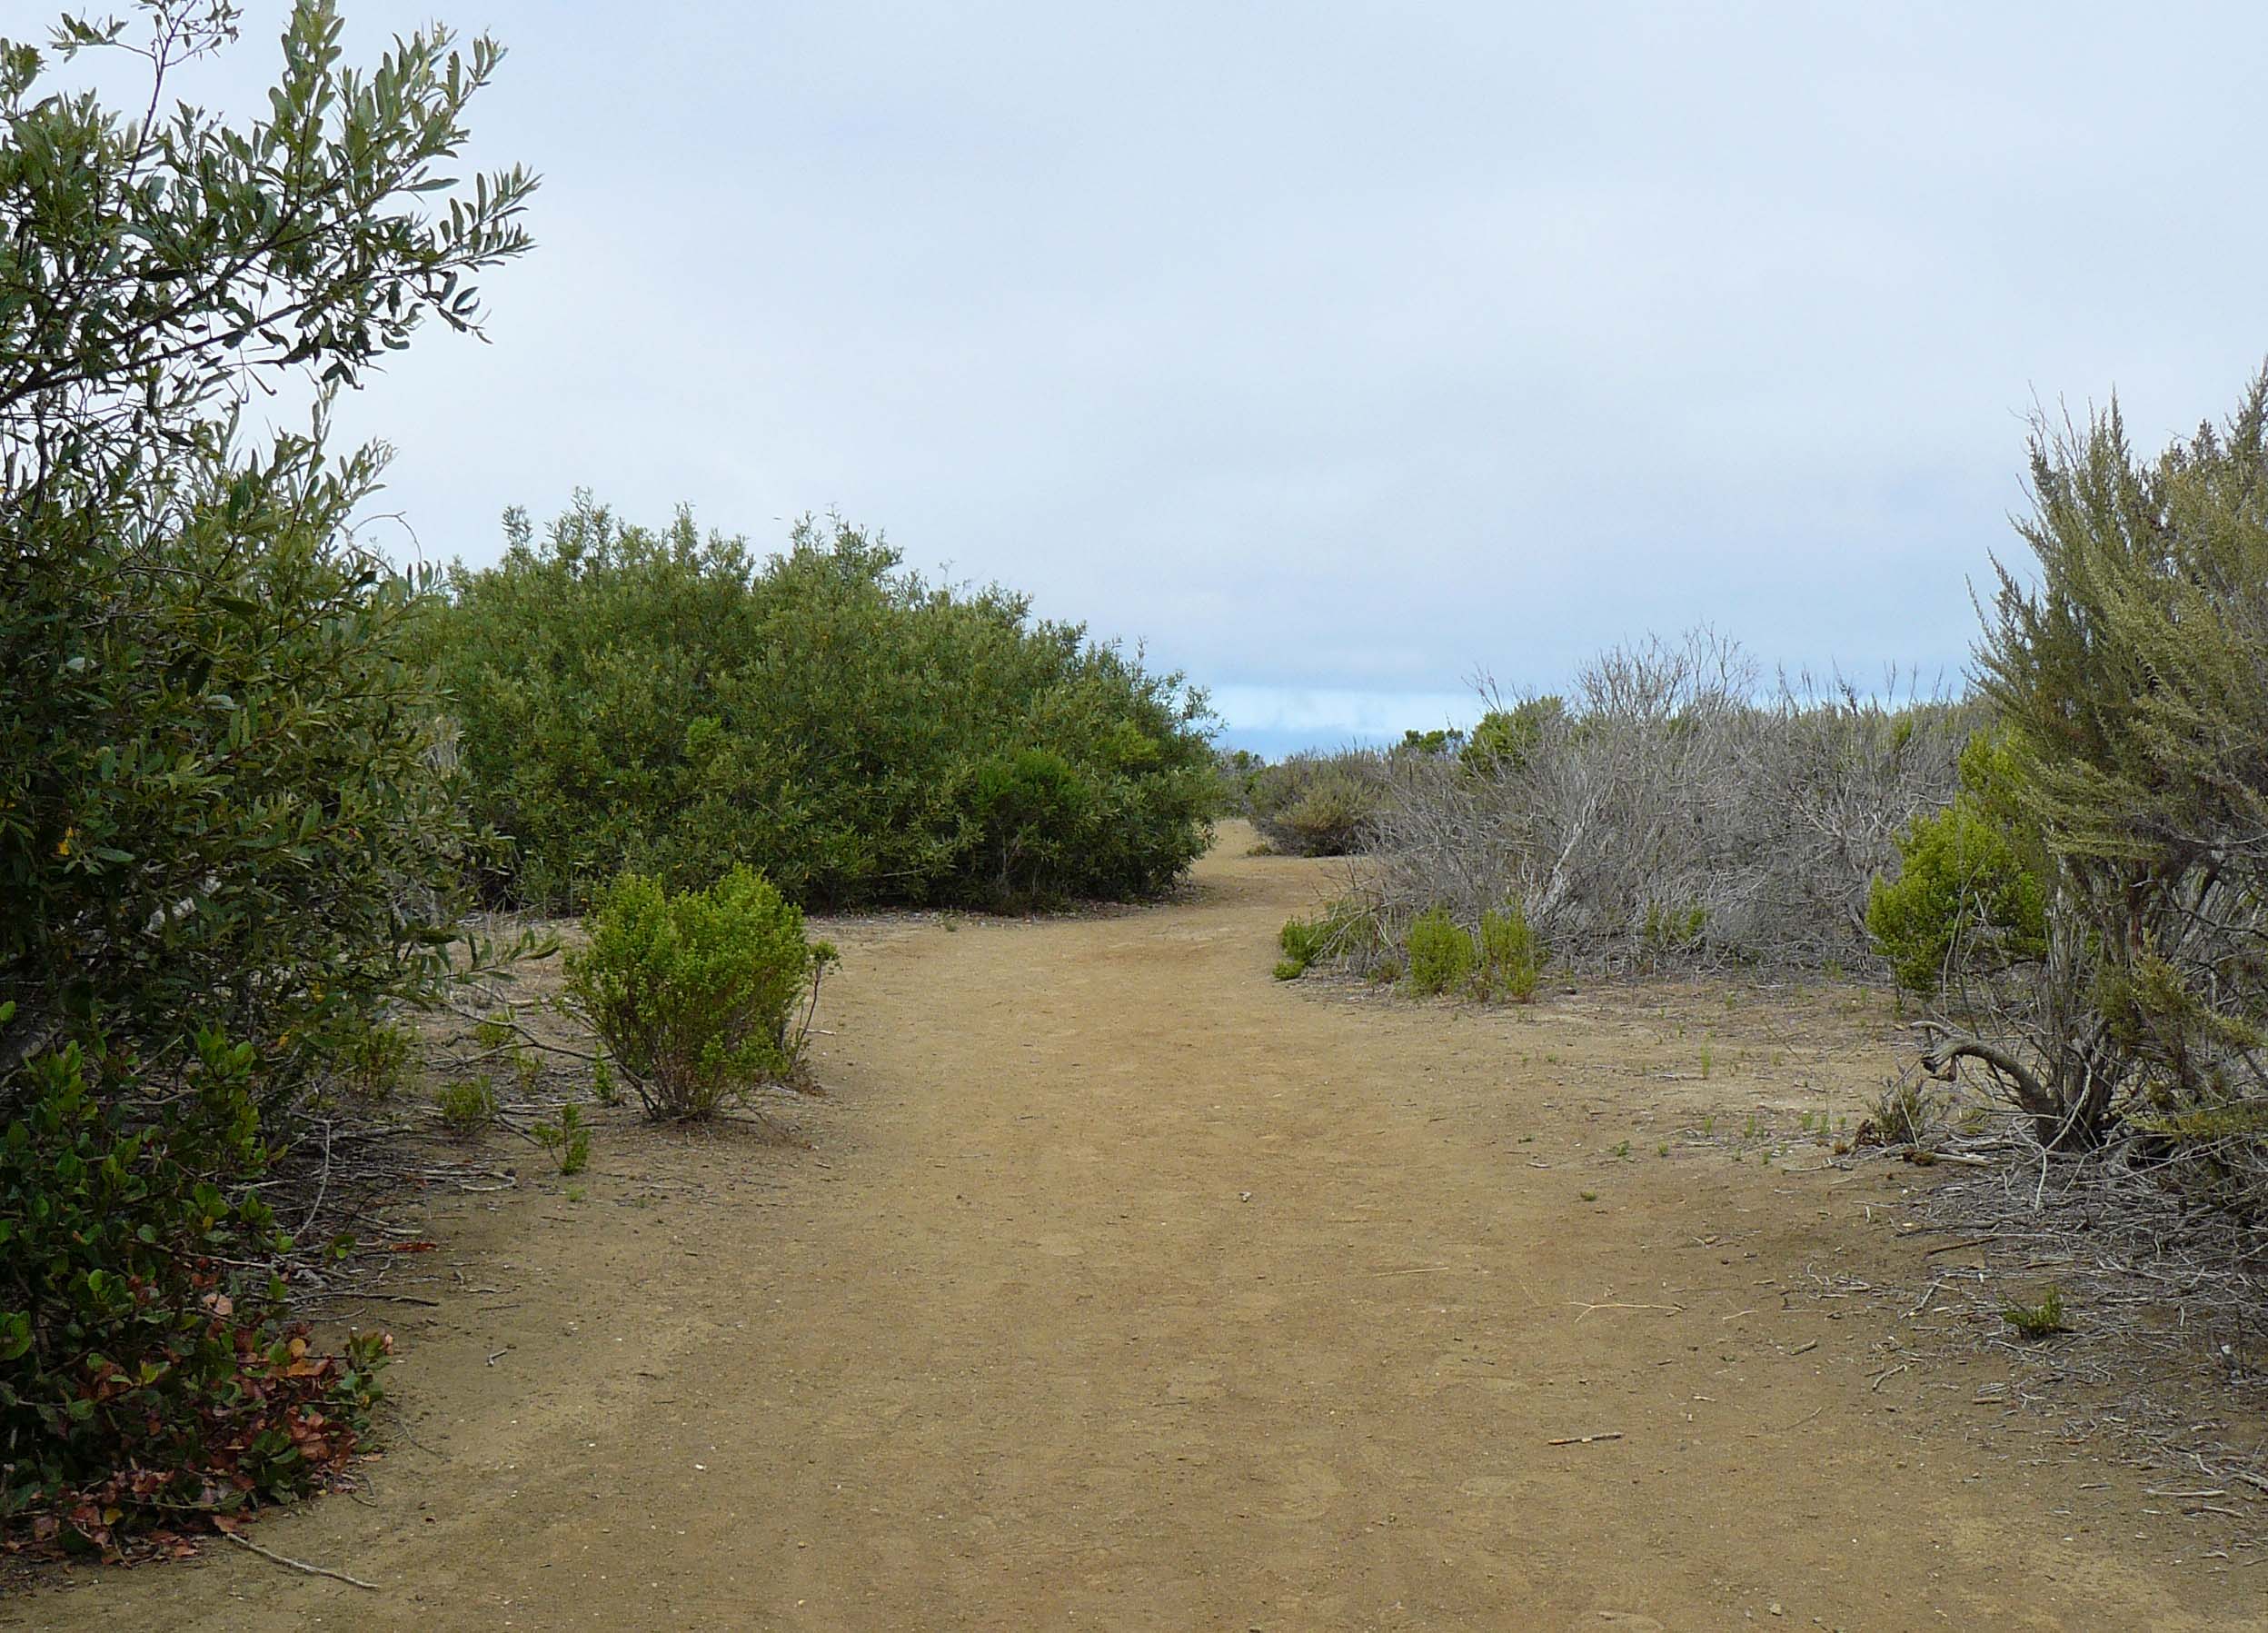
tree, road, trail, walkway, dirt road, soil, waterway, infrastructure, habitat, morrobay, birdingthecentralcoast, natureandtravel, morrobaystatepark, birdingtrail, birding, rural area, land lot